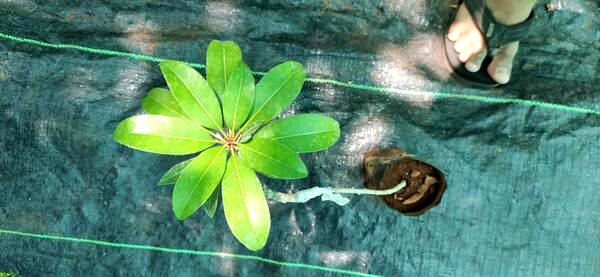
Plant: Sapota